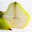
Label: pear